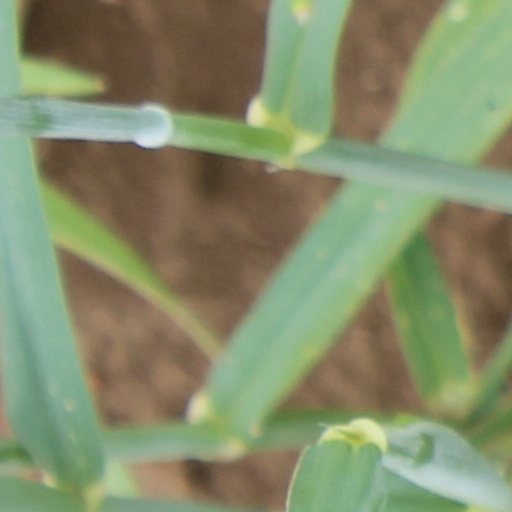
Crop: wheat